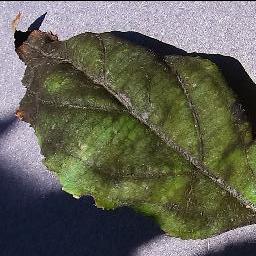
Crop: apple
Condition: scab